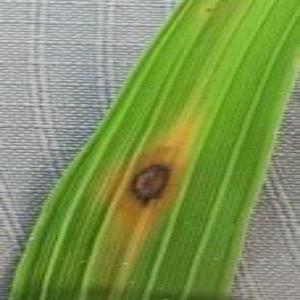
Disease: Brownspot